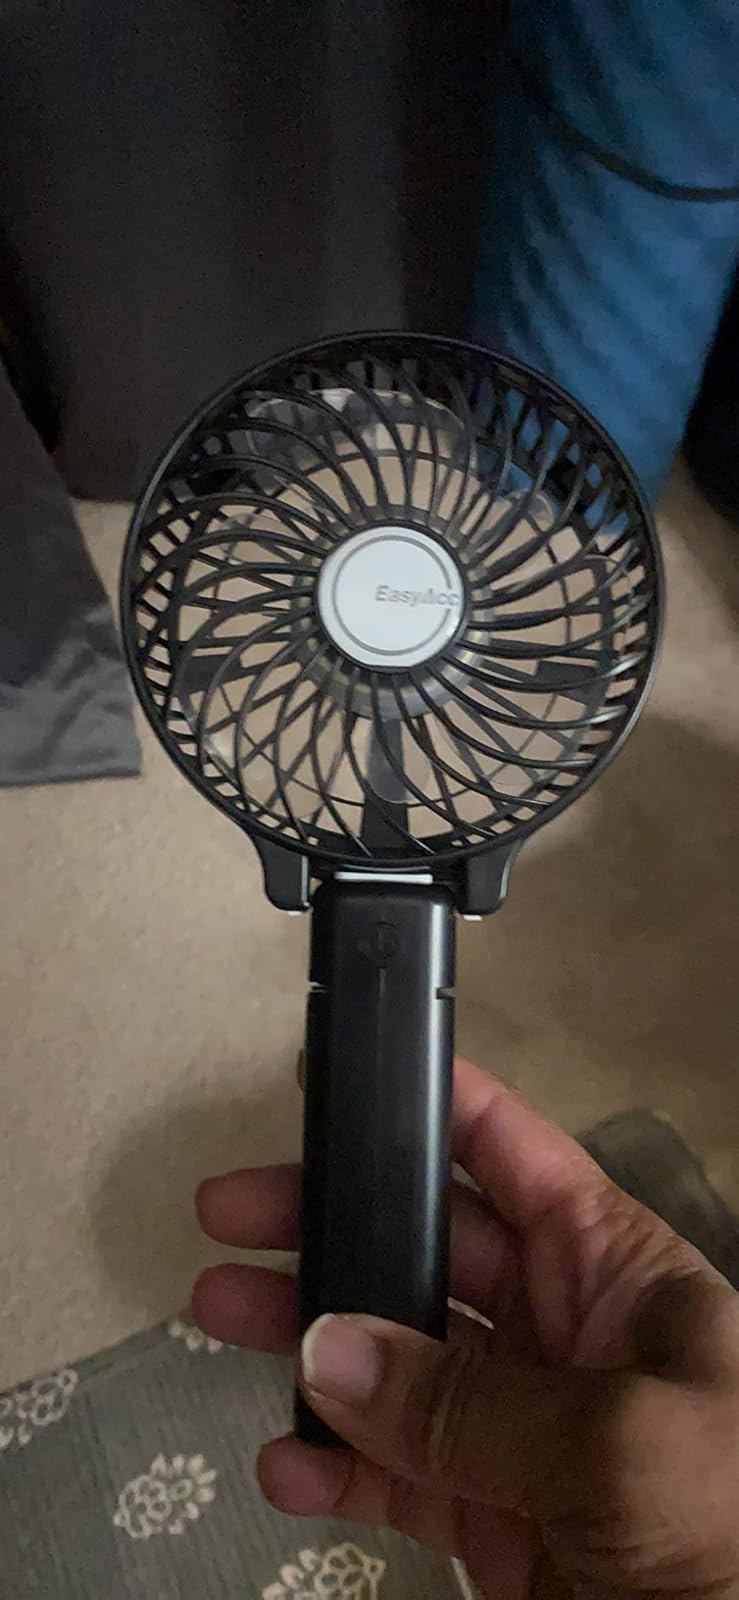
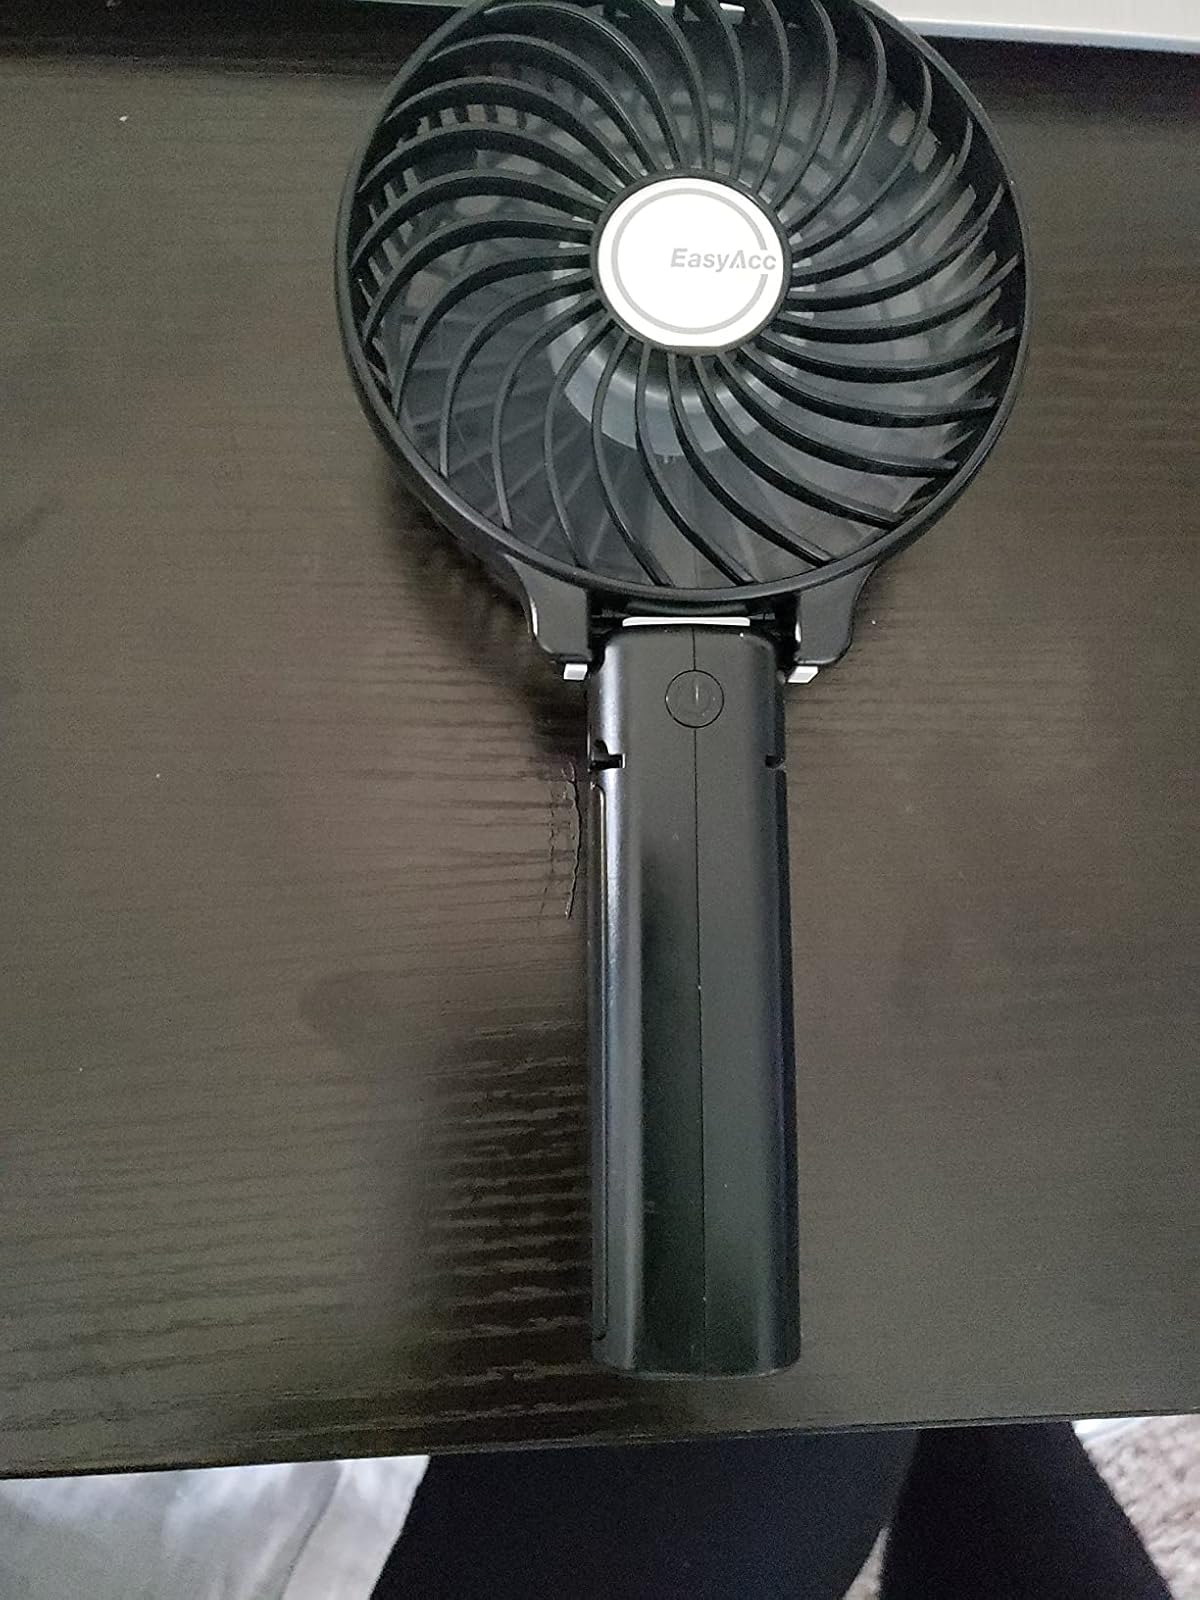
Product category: fan
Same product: yes